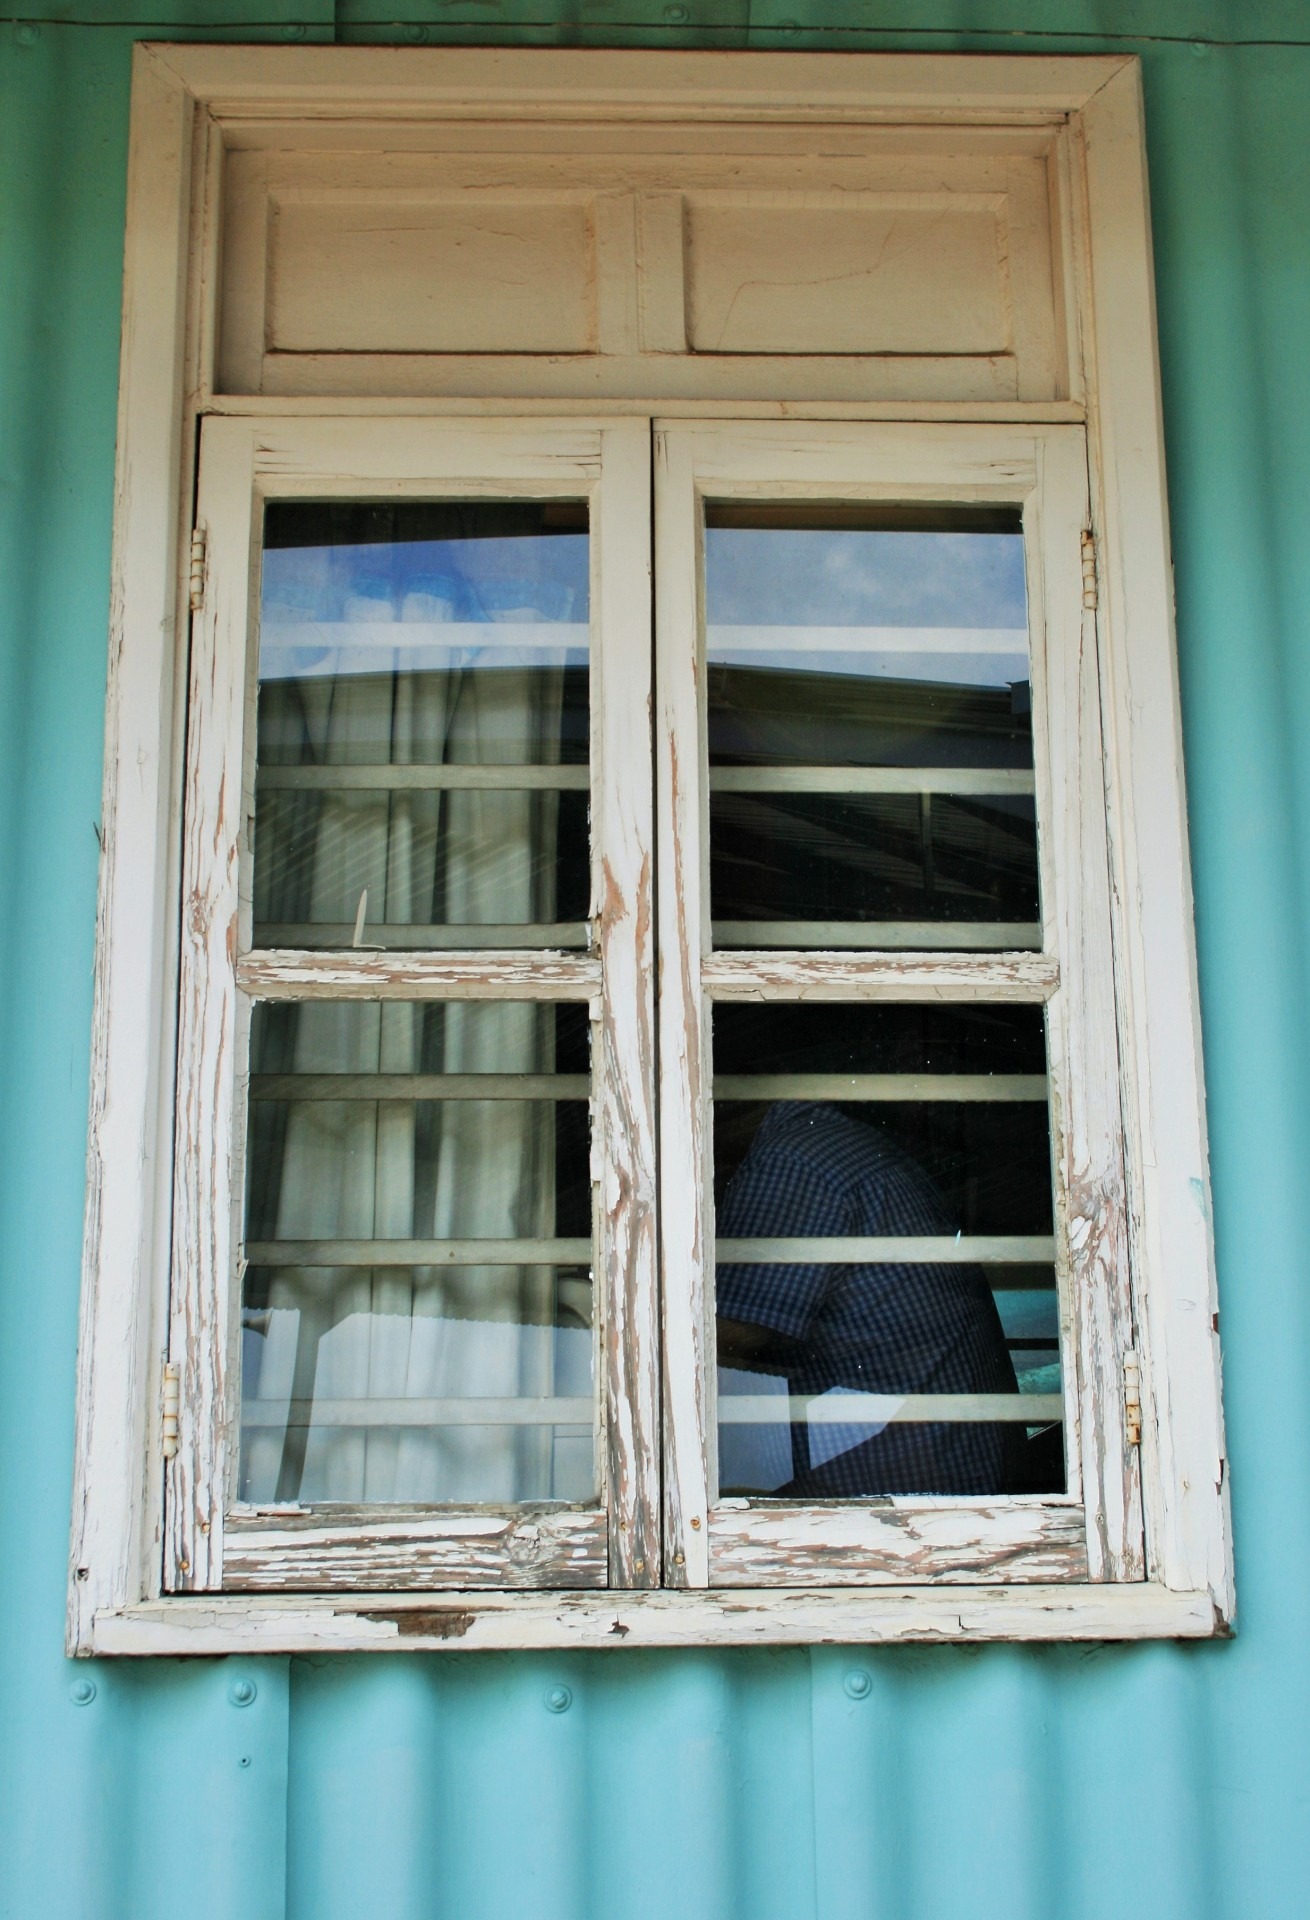
wood, window, view, wall, construction, color, frame, facade, blue, door, interior design, design, wooden, picture frame, window covering, sash window